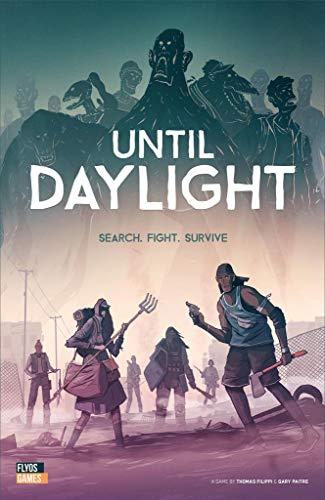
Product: Flyos Until Daylight
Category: Toys & Games | Games & Accessories
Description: Unique characters that players equip and enhance to fight infected.
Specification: ProductDimensions:10x6.5x3.9inches|ItemWeight:2.9pounds|ShippingWeight:2.93pounds(Viewshippingratesandpolicies)|ASIN:B07SPV6B1F|Itemmodelnumber:FGUD01|Manufacturerrecommendedage:14yearsandup